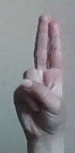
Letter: taa